Aapravasi Ghat

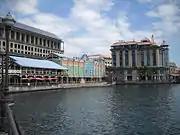
The Aapravasi Ghat is situated near the Caudan Waterfront, a shopping and leisure area in Port Louis.

The Immigration Depot was built on the east side of the sheltered bay of Trou Fanfaron in Port Louis, the Mauritian capital. The historic complex currently consists of the partial remains of three stone buildings dating back to the 1860s, built on the spot of an earlier depot site. It consists of the entrance gateway and a hospital block, remnants of immigration sheds, and vestiges of the service quarters.